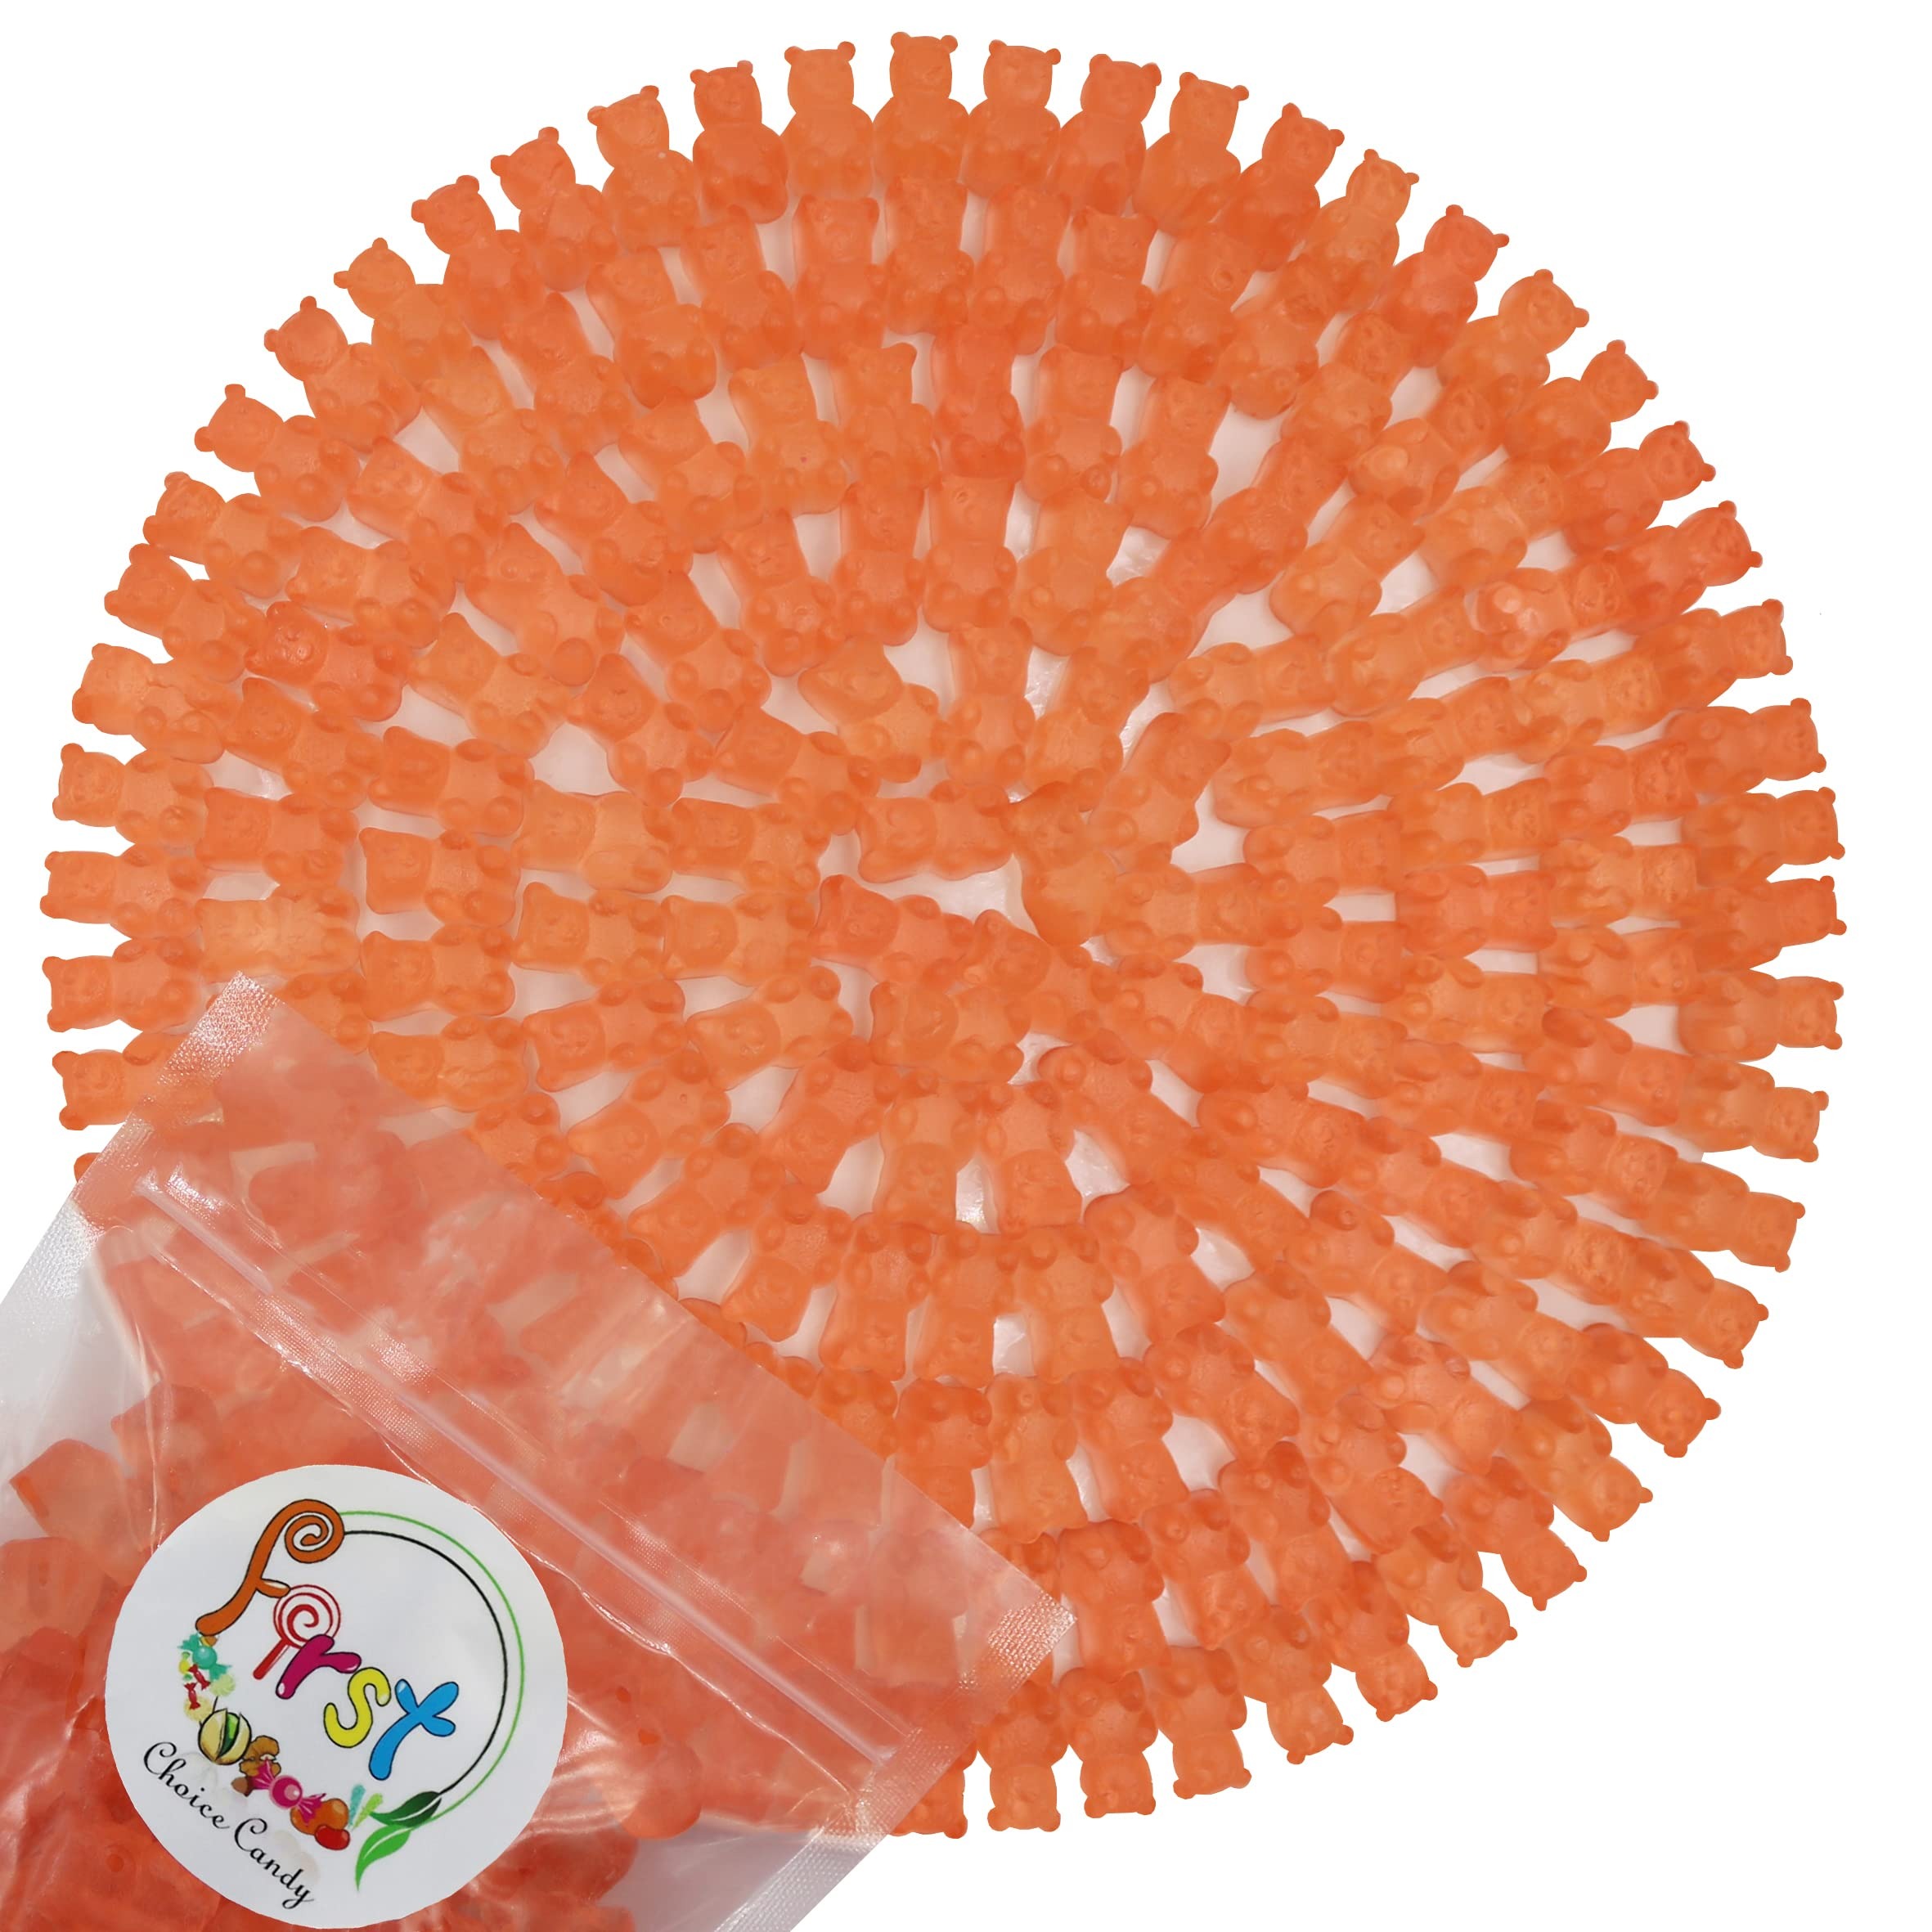
Item Name: FirstChoiceCandy Gummy Bears (Pink Grapefruit, 1 Pound (Pack of 1))
Bullet Point 1: Flavors: Gummy bears are available in a wide range of flavors, such as cherry, strawberry, orange, lemon, green apple, blue raspberry, and more. Some brands even offer unique and exotic flavors.
Bullet Point 2: Colors: Gummy bears come in an assortment of vibrant colors, often corresponding to their respective flavors. The colors are achieved through the use of food coloring.
Bullet Point 3: Texture: The texture of gummy bears is chewy and elastic due to the gelatin content. This gives them a satisfying mouthfeel that many people enjoy.
Bullet Point 4: Popularity: Gummy bears have been a beloved treat for many years and are enjoyed by people of all ages. They are often associated with childhood nostalgia.
Bullet Point 5: Snacking: The most common and straightforward use of gummy bears is as a snack. Many people enjoy them as a sweet treat, whether at home, at work, or on the go.
Bullet Point 6: Gifts and Party Favors: Gummy bears are often included in gift baskets, party favor bags, or candy buffets at events. Their colorful and playful appearance makes them a popular choice for such occasions.
Product Description: Gummy bear candy is a popular and iconic type of confectionery. These chewy, gelatin-based sweets are typically shaped like small bears and come in a variety of flavors and colors.
Value: 16.0
Unit: Ounce

Price: 12.99